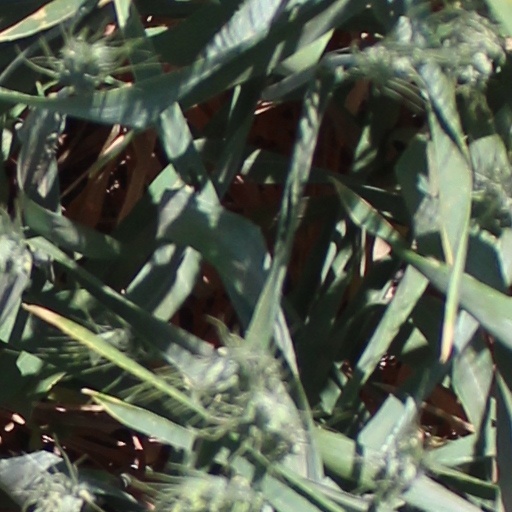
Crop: wheat